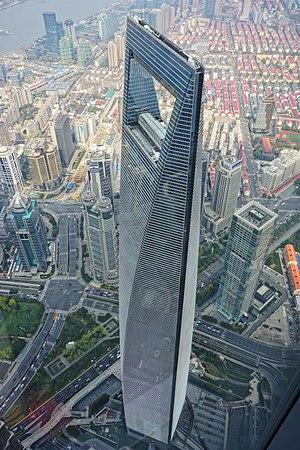
Le Centre mondial des finances de Shanghai est un gratte-ciel situé dans le quartier financier de Lujiazui, le district de Pudong, dans la ville chinoise de Shanghai. À son ouverture en 2008, il était le deuxième plus haut gratte-ciel du monde avec ses 492 mètres et ses 101 étages.